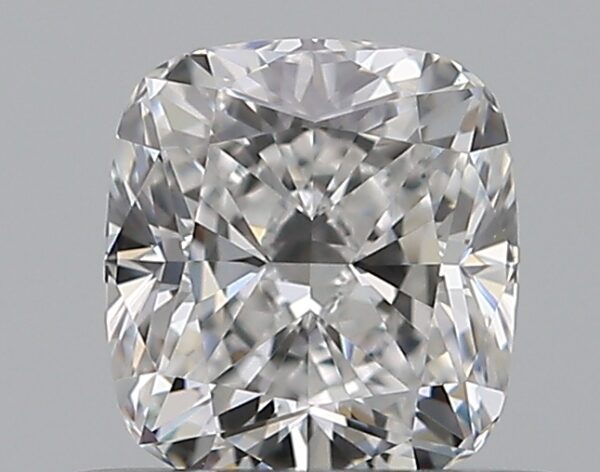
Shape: cushion
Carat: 0.51
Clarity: VVS2
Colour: E
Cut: EX
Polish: EX
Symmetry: VG
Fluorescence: N
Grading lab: GIA
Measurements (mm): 4.72 x 4.32 x 3.01